Mauna Kea Anaina Hou

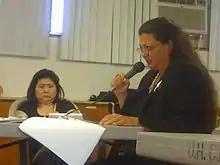
Kealoha Pisciotta, at a hearing for the proposed Thirty Meter Telescope

Hawaiian cultural organizations have objected to the observatories on Mauna Kea as sacrilegious, spoiling their god's home and destroying the shrines of Hawaiian families. MKAH was founded by Kealoha Pisciotta, a former systems specialist for the joint British-Dutch-Canadian James Clerk Maxwell Telescope, who became concerned that a stone family shrine she had built for her grandmother and family, years earlier, had been removed and found at a dump. The shrine was removed by a tour guide from the University of Hawai'i's Institute for Astronomy. Pisciotta stated in 2002 that the group was a "Native Hawaiian organization cultural and lineal descendants, and traditional, spiritual and religious practitioners of the sacred traditions of Mauna Kea." It is described as an organization of Hawaiian cultural practitioners. While many in opposition of the observatories call for a complete removal of all telescopes from the mountain, Pisciotta and her groups support less extreme action. The issue of cultural rights on the mountain was the focus of the documentary: "Mauna Kea — Temple Under Siege" which aired on PBS in 2006 and featured Kealoha Pisciotta. The Hawaii State Constitution guarantees the religious and cultural rights of Native Hawaiians. Many of the state of Hawaii's laws can be traced back to Kingdom of Hawaii law. Hawai`i Revised Statute § 1-1 codifies Hawaiian custom and gives deference to native traditions. In the early 1970s, managers of Mauna Kea did not seem to pay much attention to complaints of Native Hawaiians about the sacred nature of the mountain. Mauna Kea Anaina Hou, the Royal Order of Kamehameha I and the Sierra Club, united their opposition to the Keck's proposal of adding six addition outrigger telescopes.